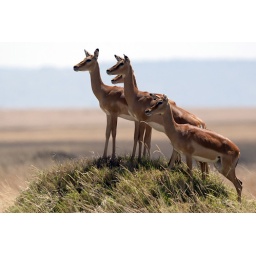
Female Impalas standing on a Ant hill looking out for any danger in Masai Mara.